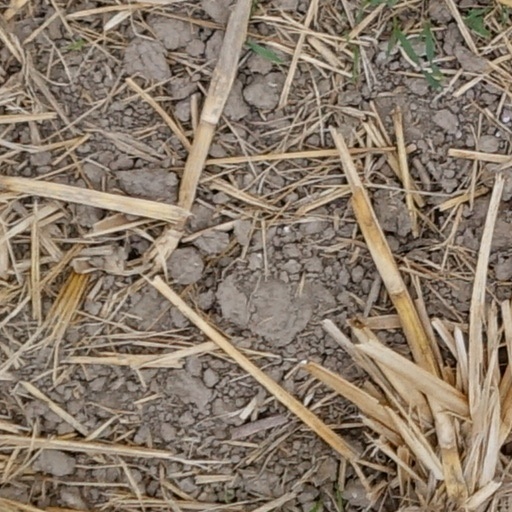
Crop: wheat